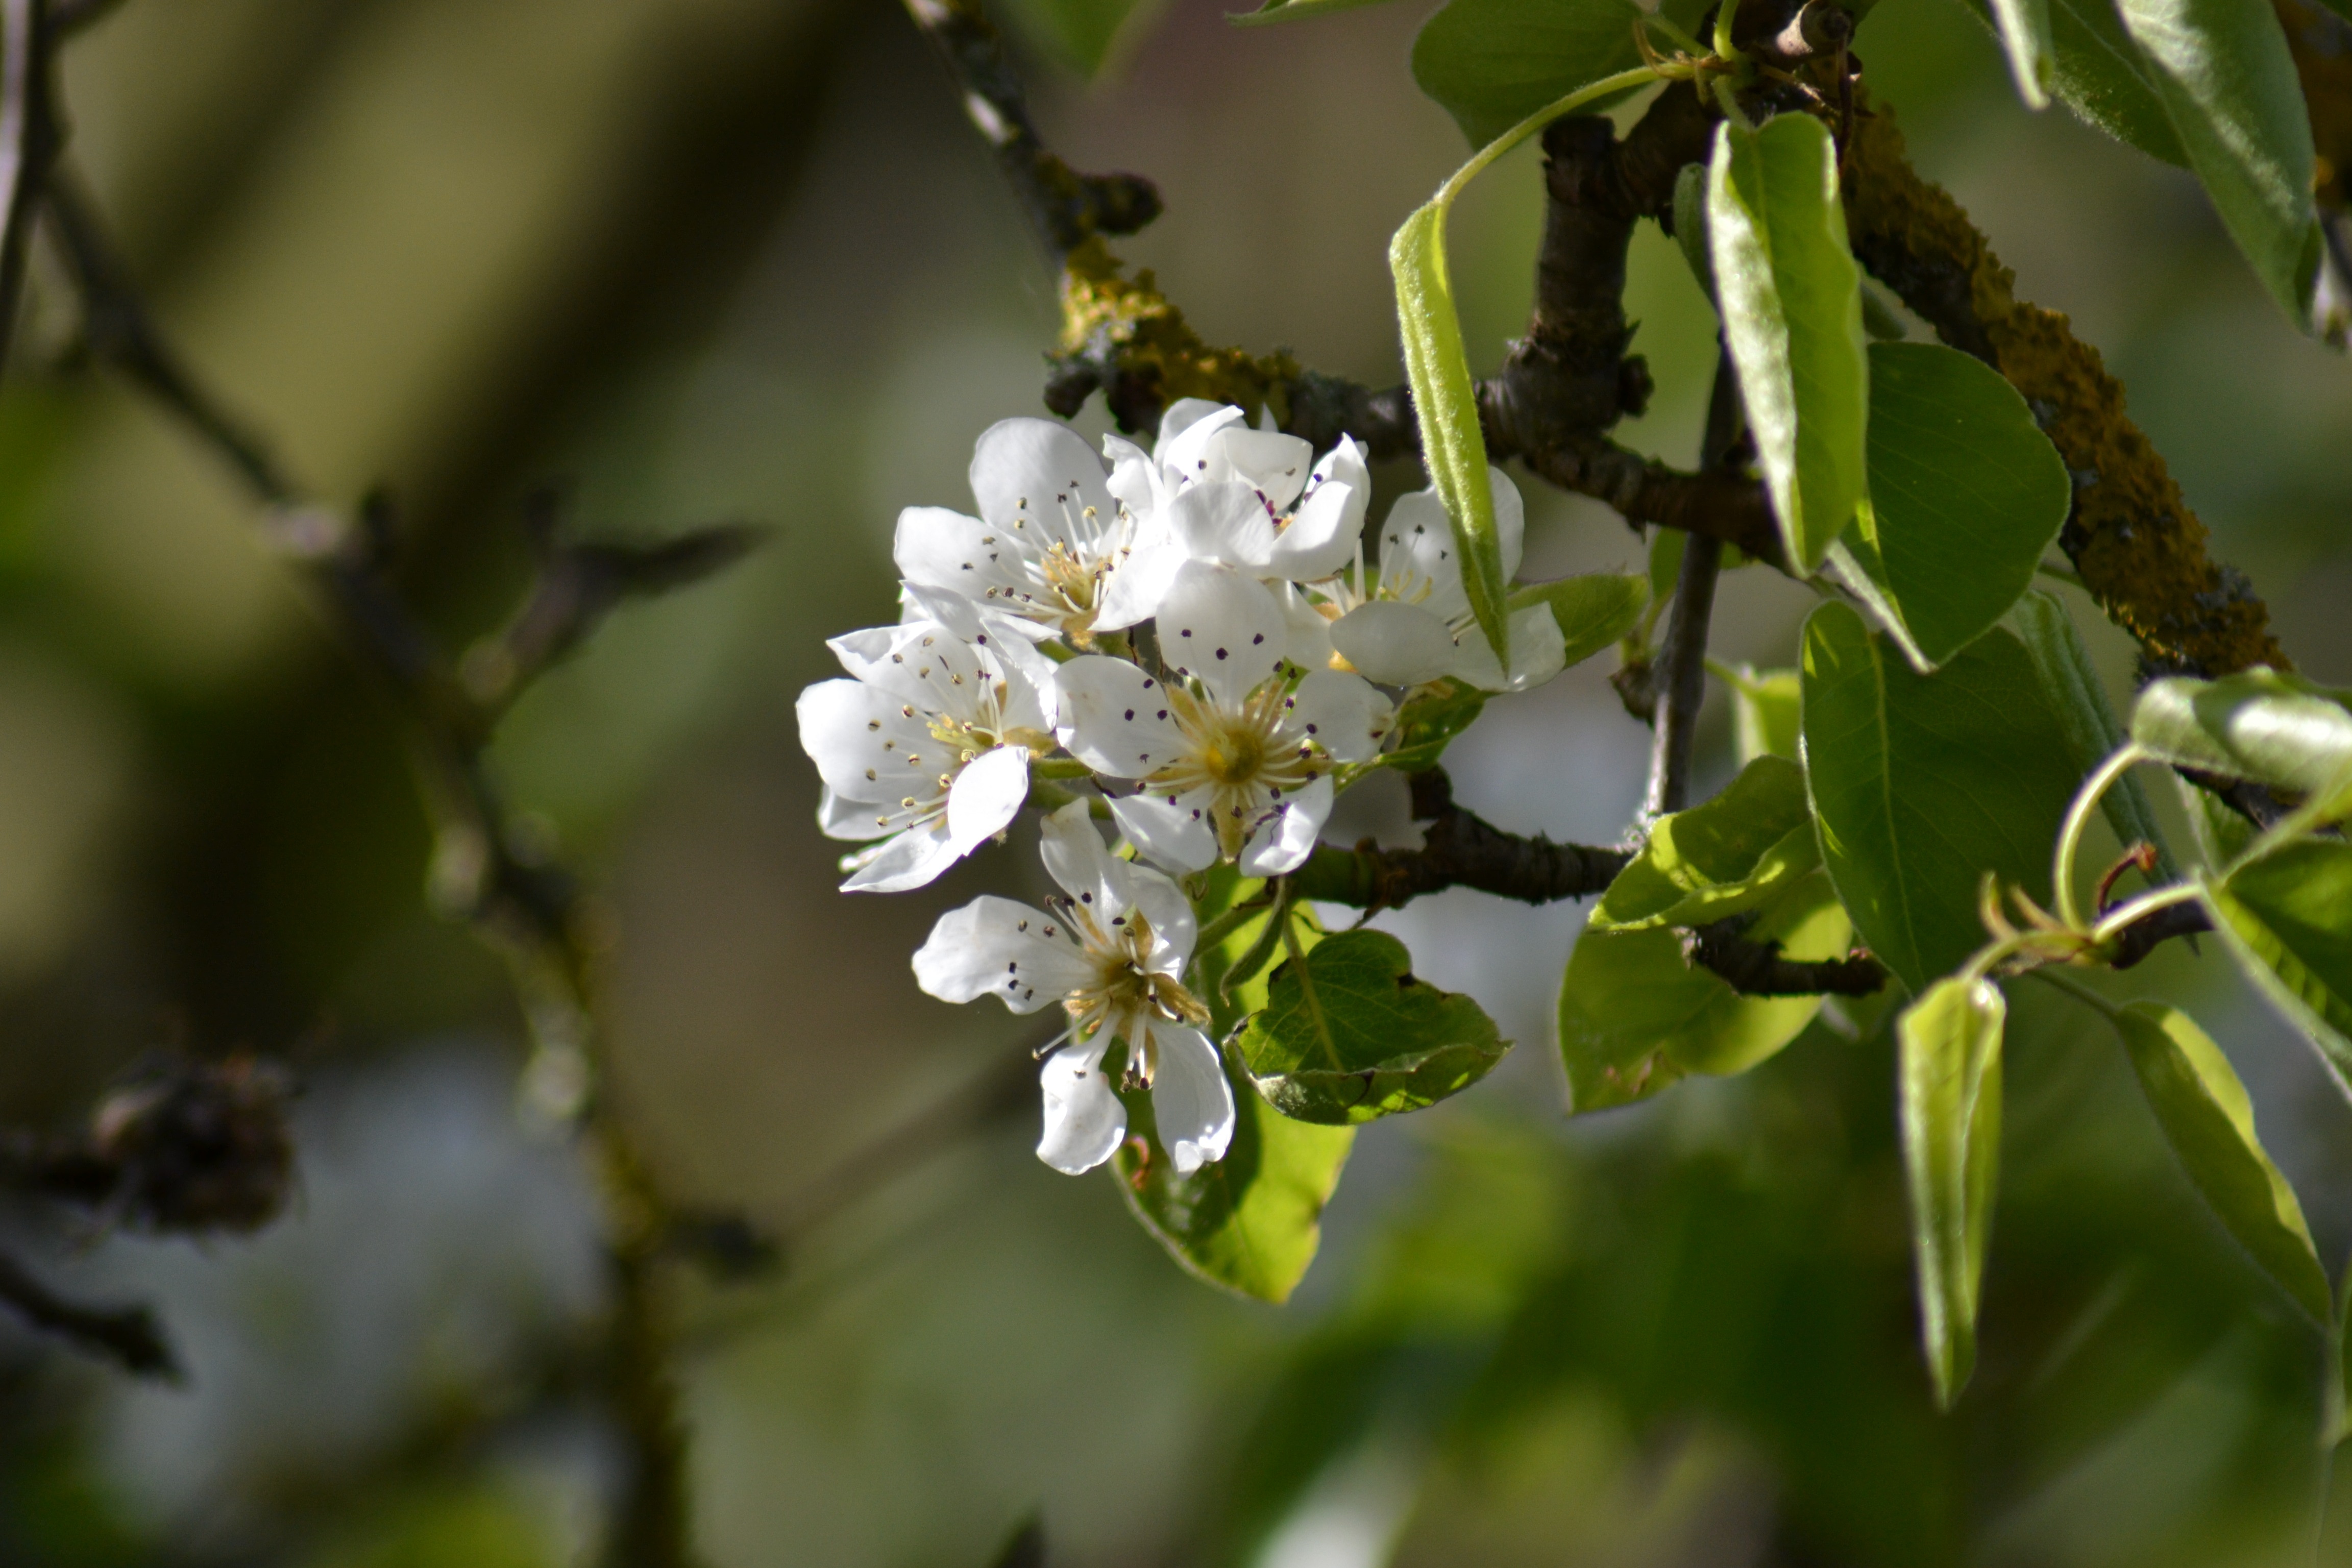
tree, nature, branch, blossom, plant, sun, fruit, leaf, flower, food, spring, green, produce, botany, pink, pear, flora, close up, shrub, bud, macro photography, flowering plant, pyrus, woody plant, land plant